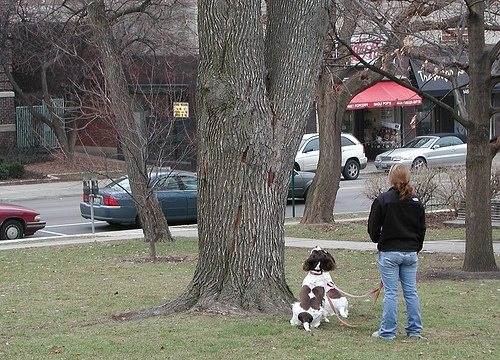
A woman walking her dogs under a tree in the grass.
A woman is walking her dogs next to a tree.
A woman with a dog on a leash looking up in a tree.
Lady with two dogs on a leash are looking up in the top of a tree.
A woman walking her dogs through a dog park.